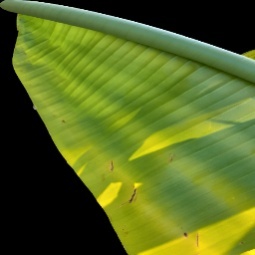
Label: Zinc